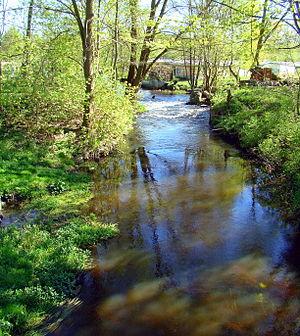
La Gunica est une rivière d'Europe centrale de 32 km de long qui se jette dans l'Oder à Police - Jasienica, en Pologne.